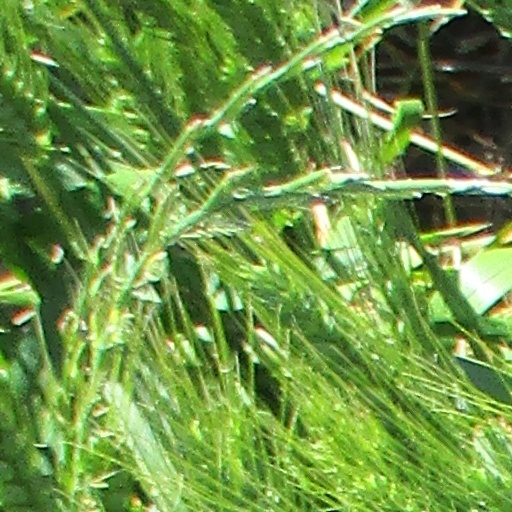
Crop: wheat